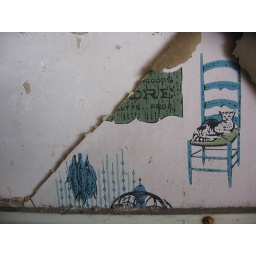
Long-abandoned apartments in Gary, Indiana. I need a shot showing more of the cute designs...the cat was my favorite.